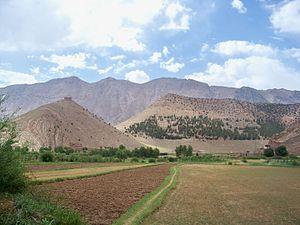
Aït Bouguemez, Maroc